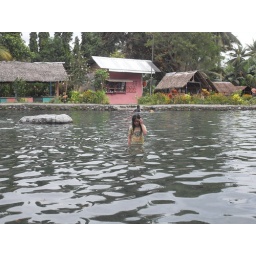
I found this little girl being puzzled after trying in vain to catch some little fish in a plastic cup.